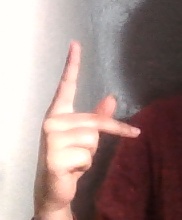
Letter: dha